Koidula, Setomaa Parish

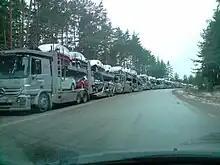
Border queue in Koidula

Koidula is a village in Setomaa Parish, Võru County, in southeastern Estonia, on the border with Russia. It's located few kilometers northwest of Russian town Pechory. Koidula is the border crossing point of Karisilla–Pechory road (nr. 63), Tartu–Pechory and Valga–Pechory railways. Currently only Tartu–Pechory line is open to freight traffic, Valga–Pechory is inactive. In 2011, a new railway station was built in the neighbouring Matsuri village. This enabled traffic between Tartu–Pechory and Valga–Pechory lines without crossing the Russian border. It is also theoretically possible to be used for traffic between Saint Petersburg and Riga.